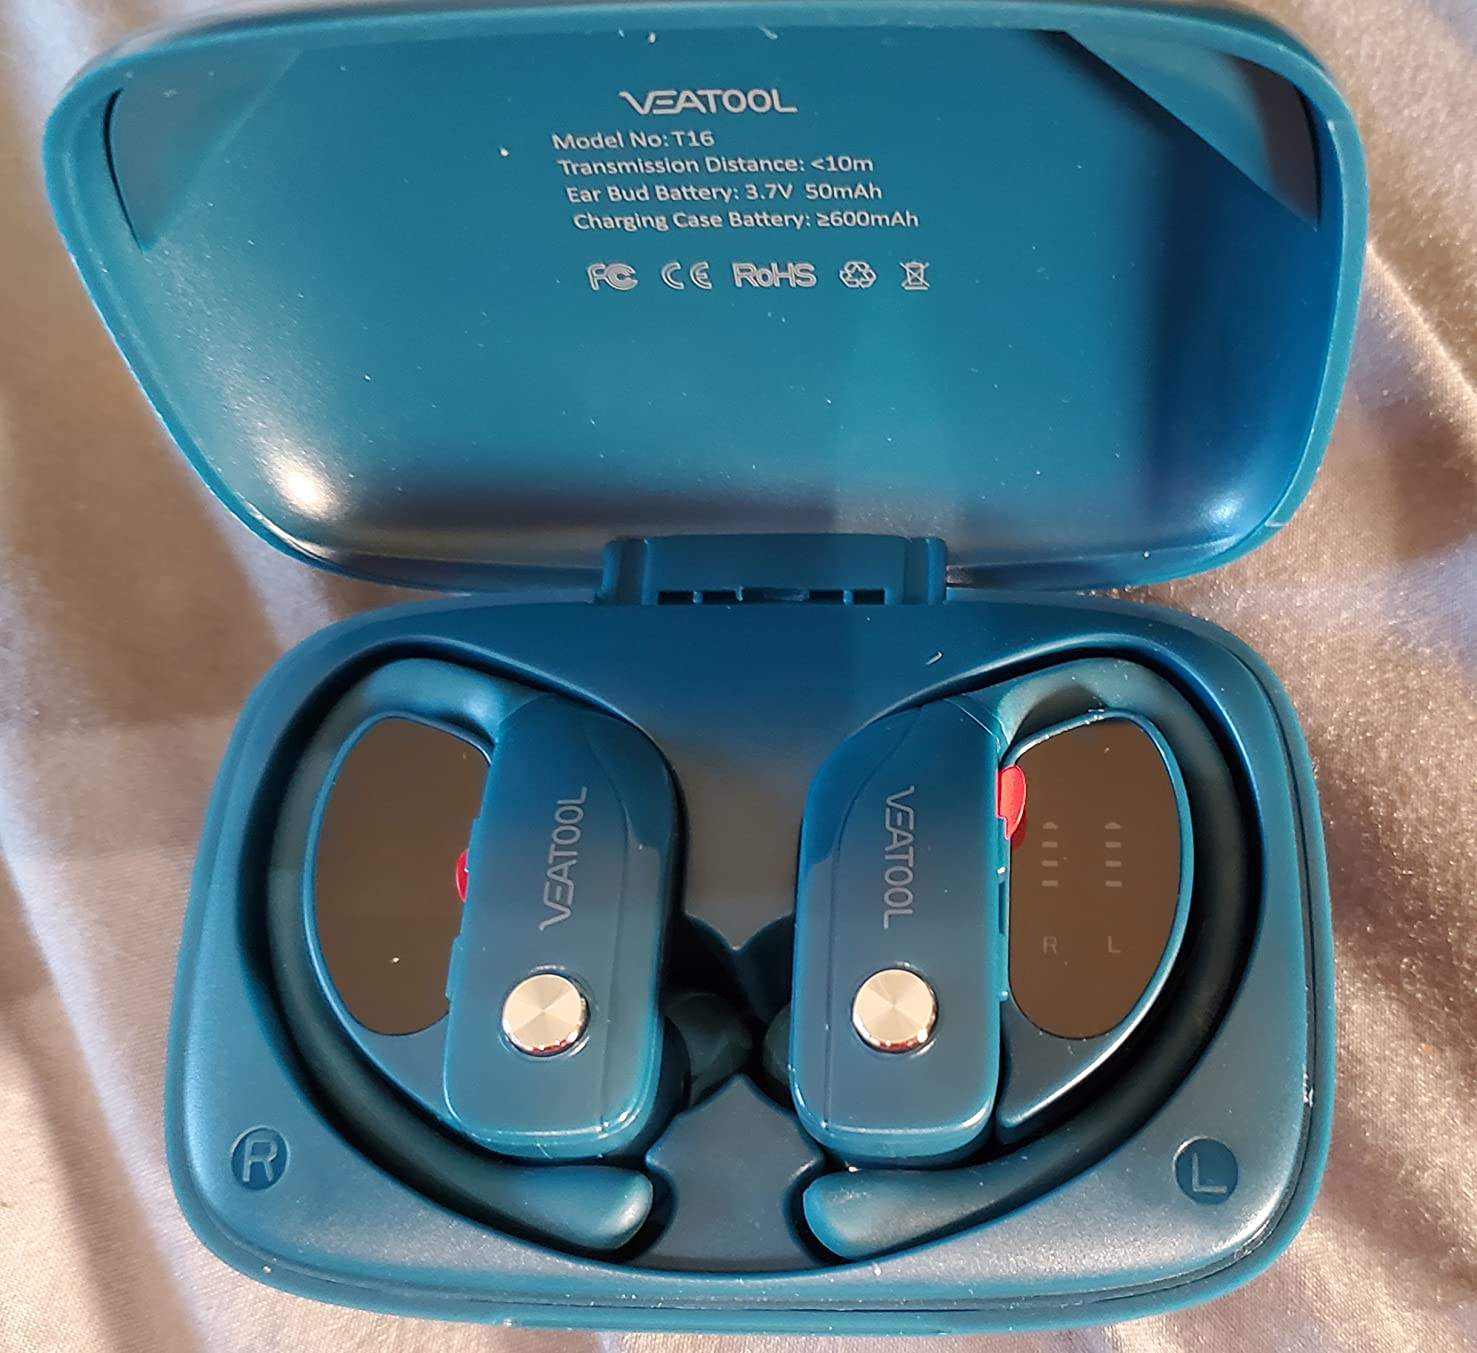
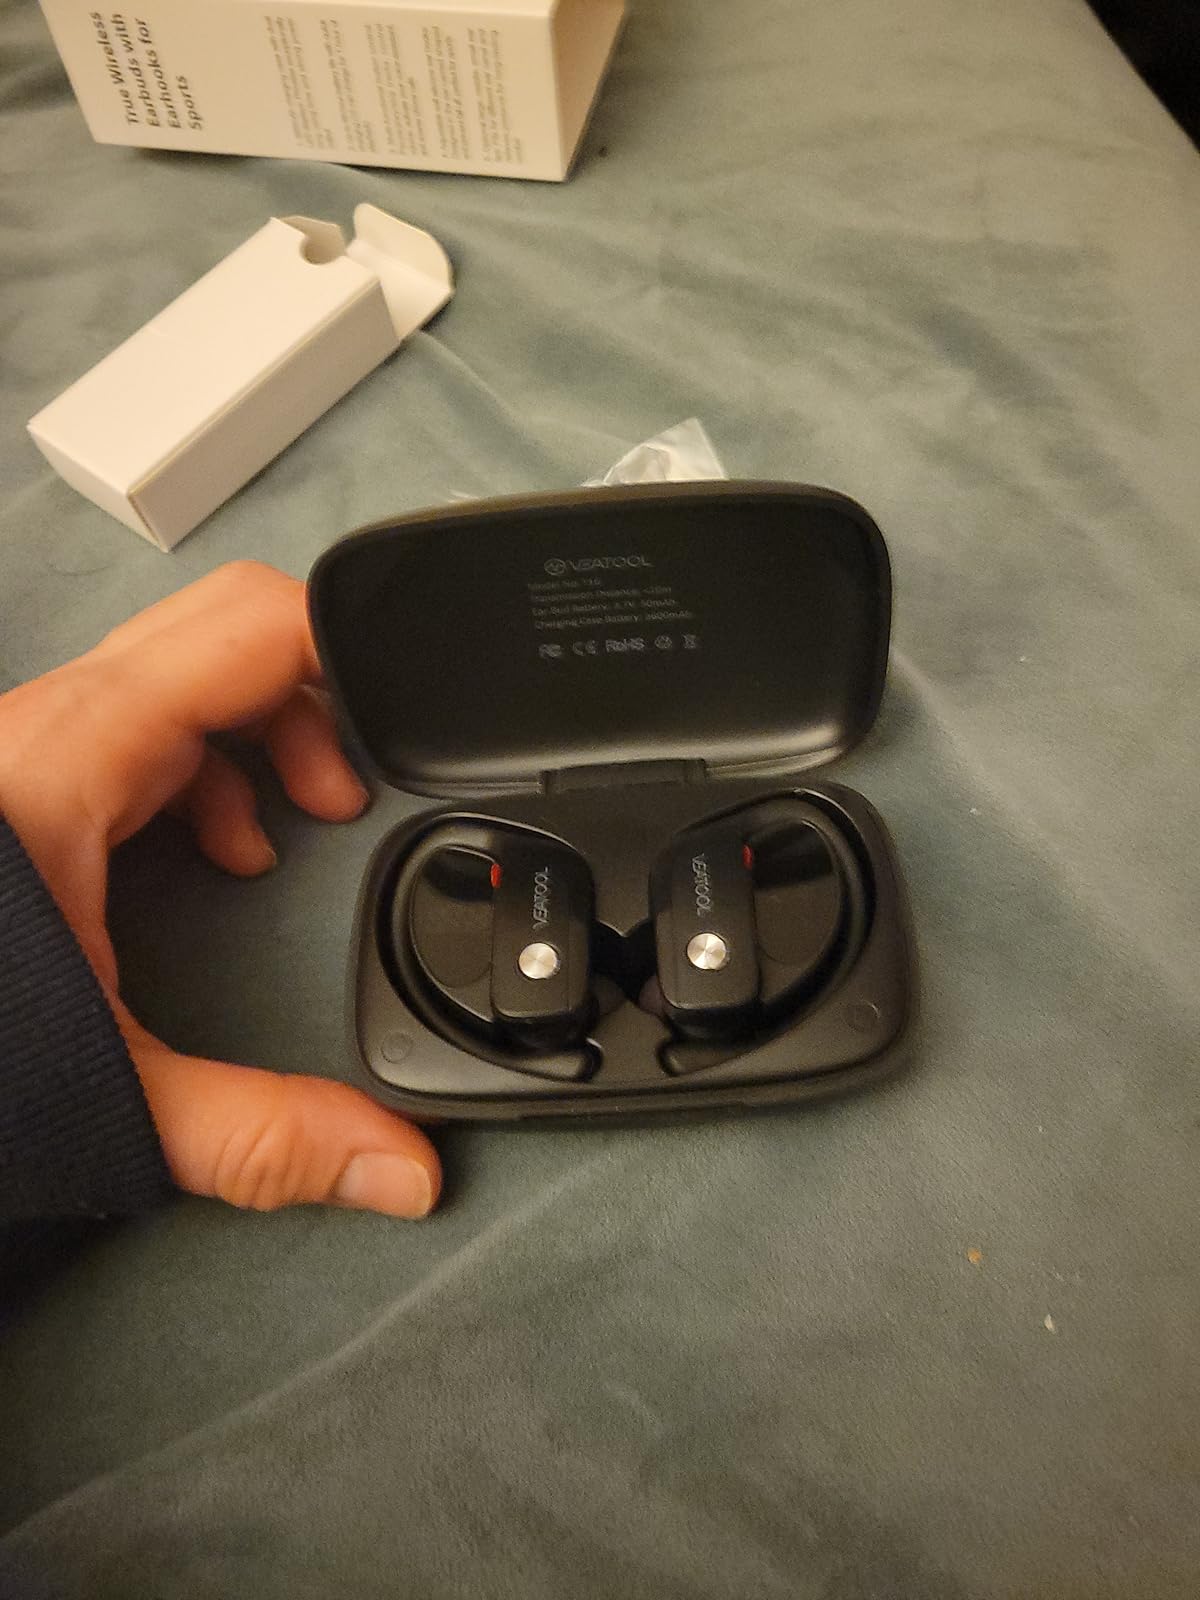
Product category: earbuds
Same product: no